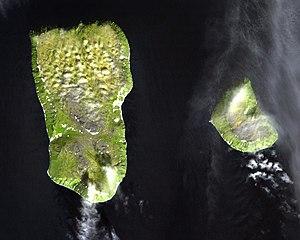
Les îles Diomède, également connues en Russie sous le nom d’îles Gvozdev, en inupiak Ignaluk, sont deux îles rocheuses situées au milieu du détroit de Béring, entre la Sibérie et l’Alaska, près du cercle arctique.